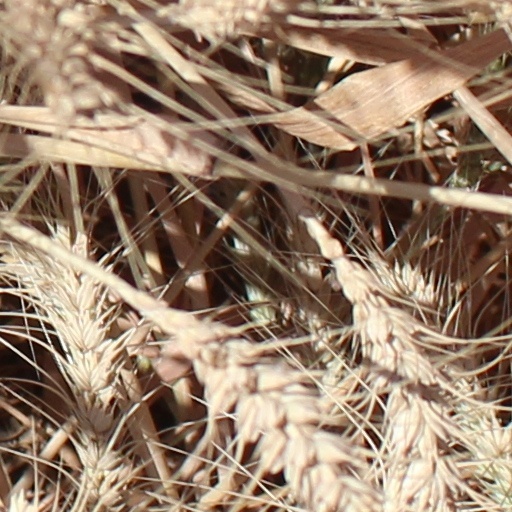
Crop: wheat